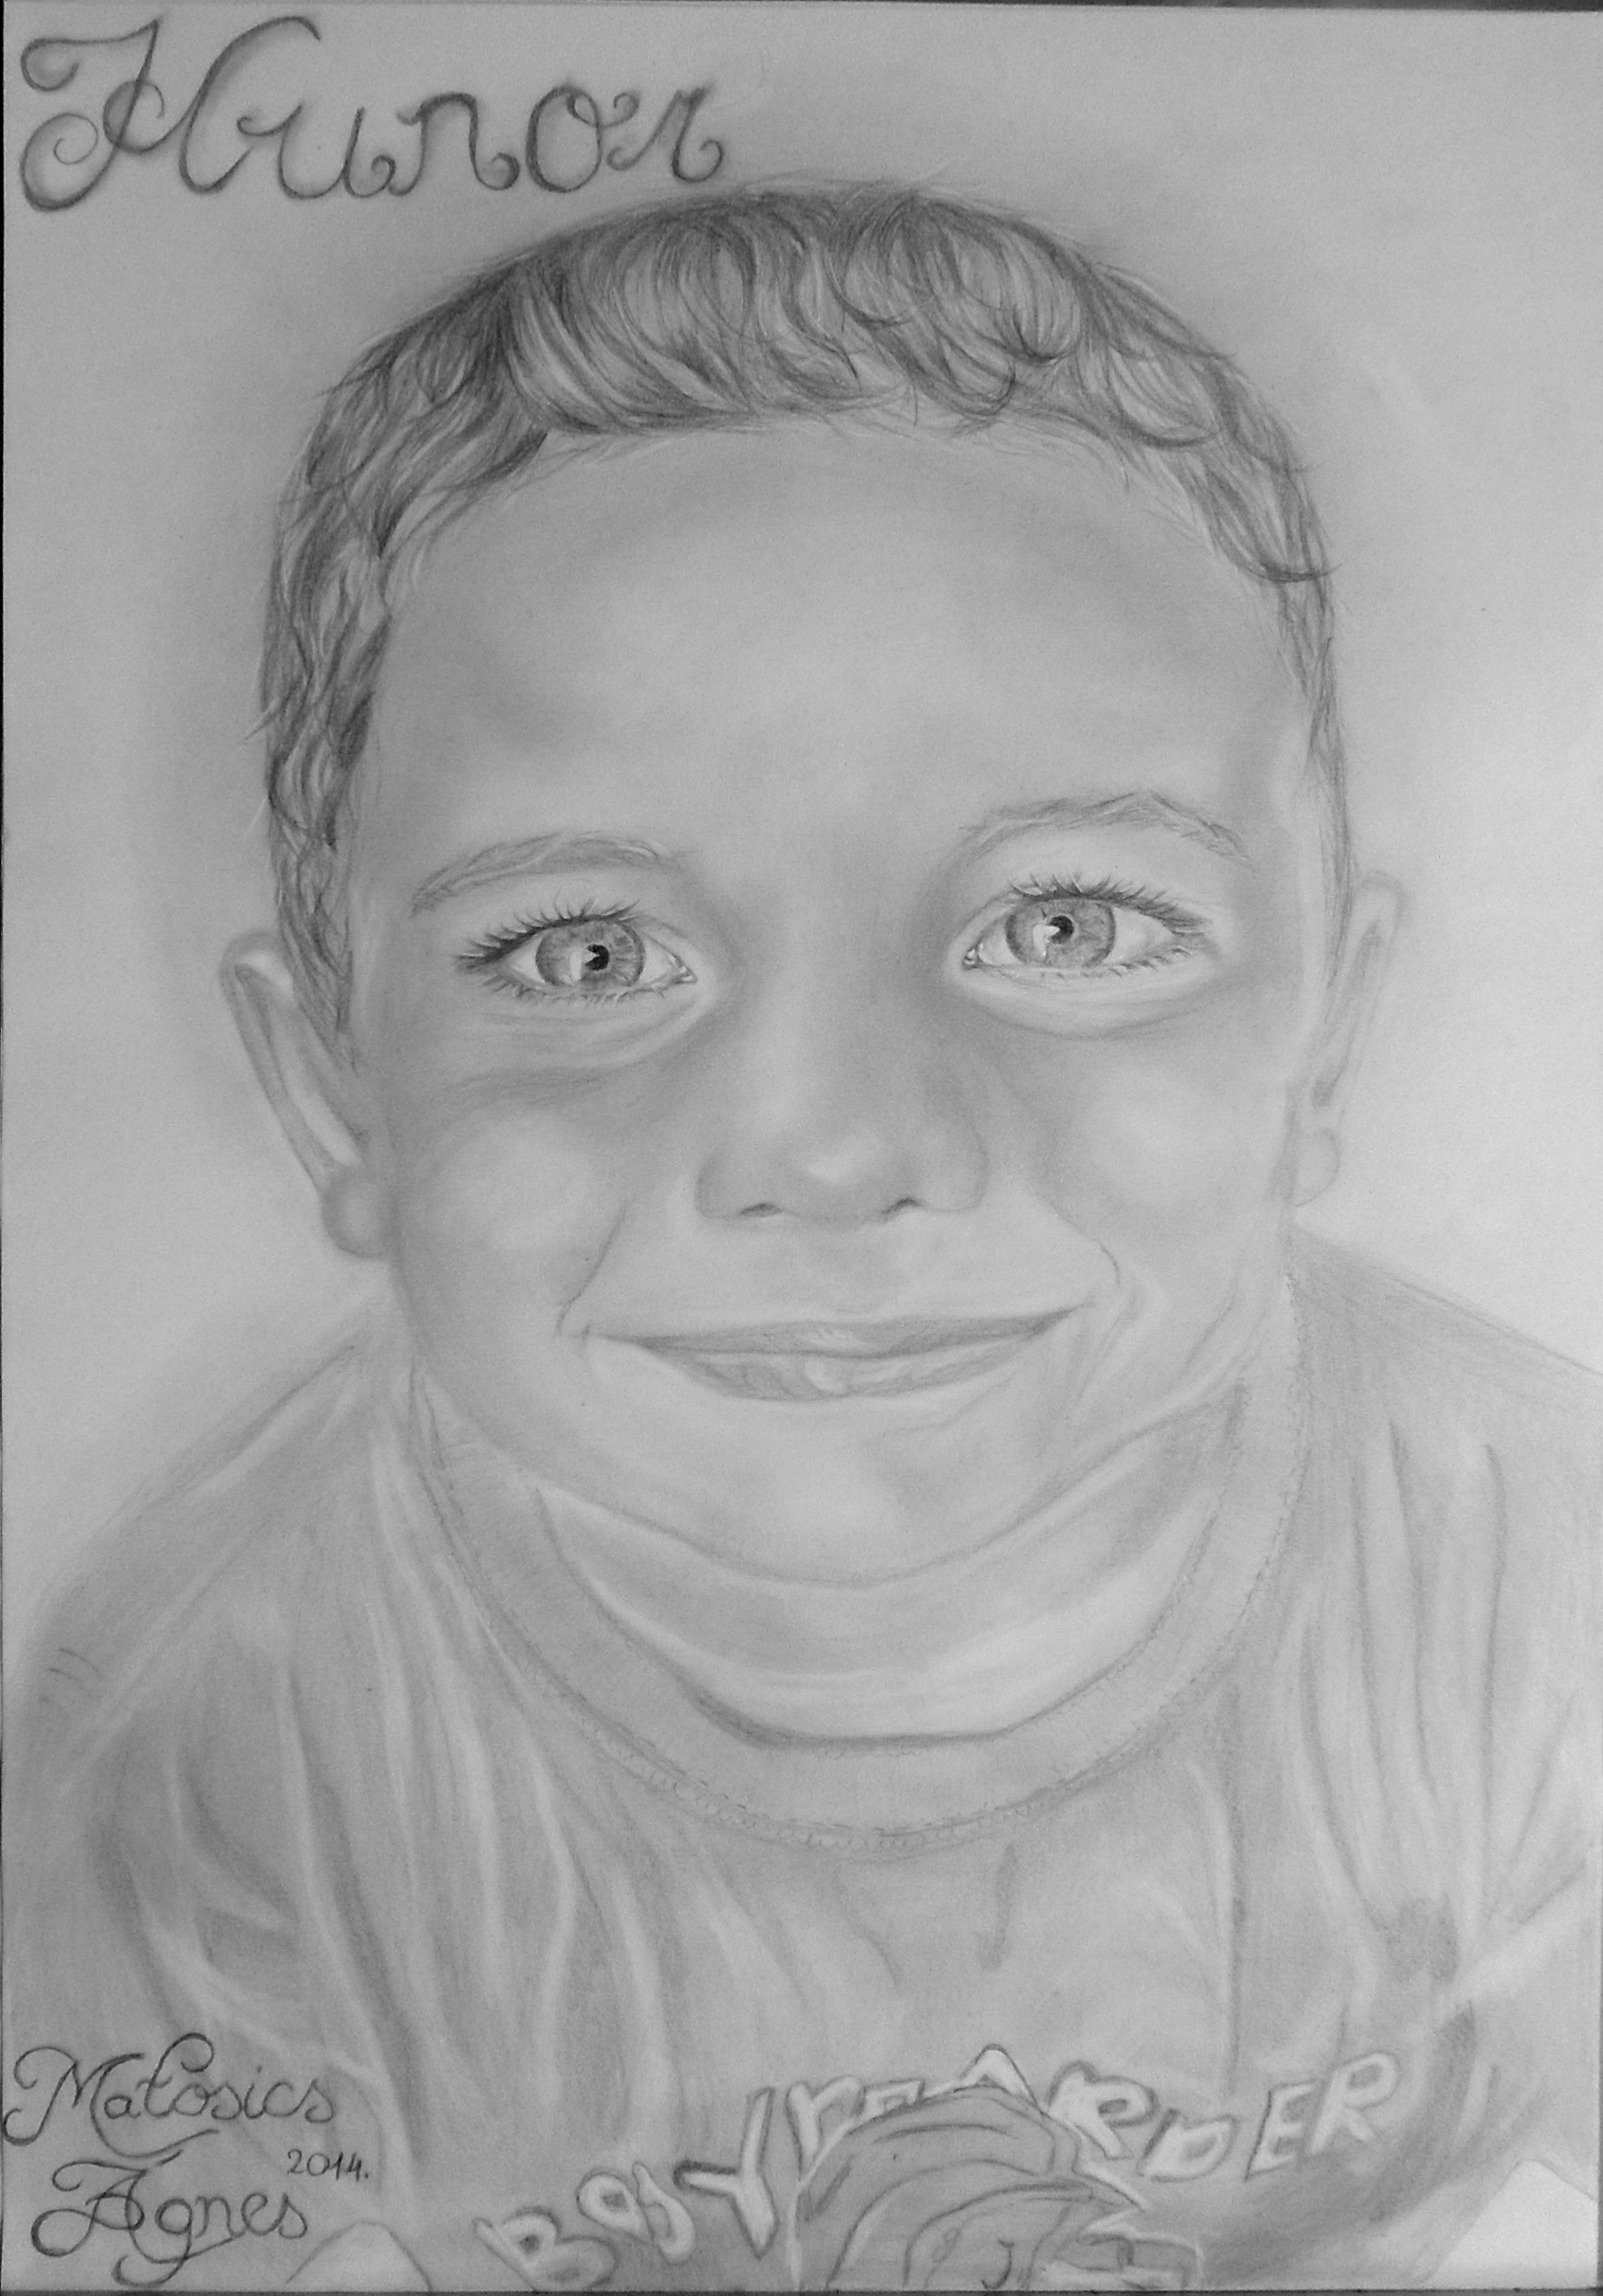
pencil, black and white, portrait, monochrome, artwork, painting, face, art, sketch, drawing, illustration, head, graphite, monochrome photography, figure drawing